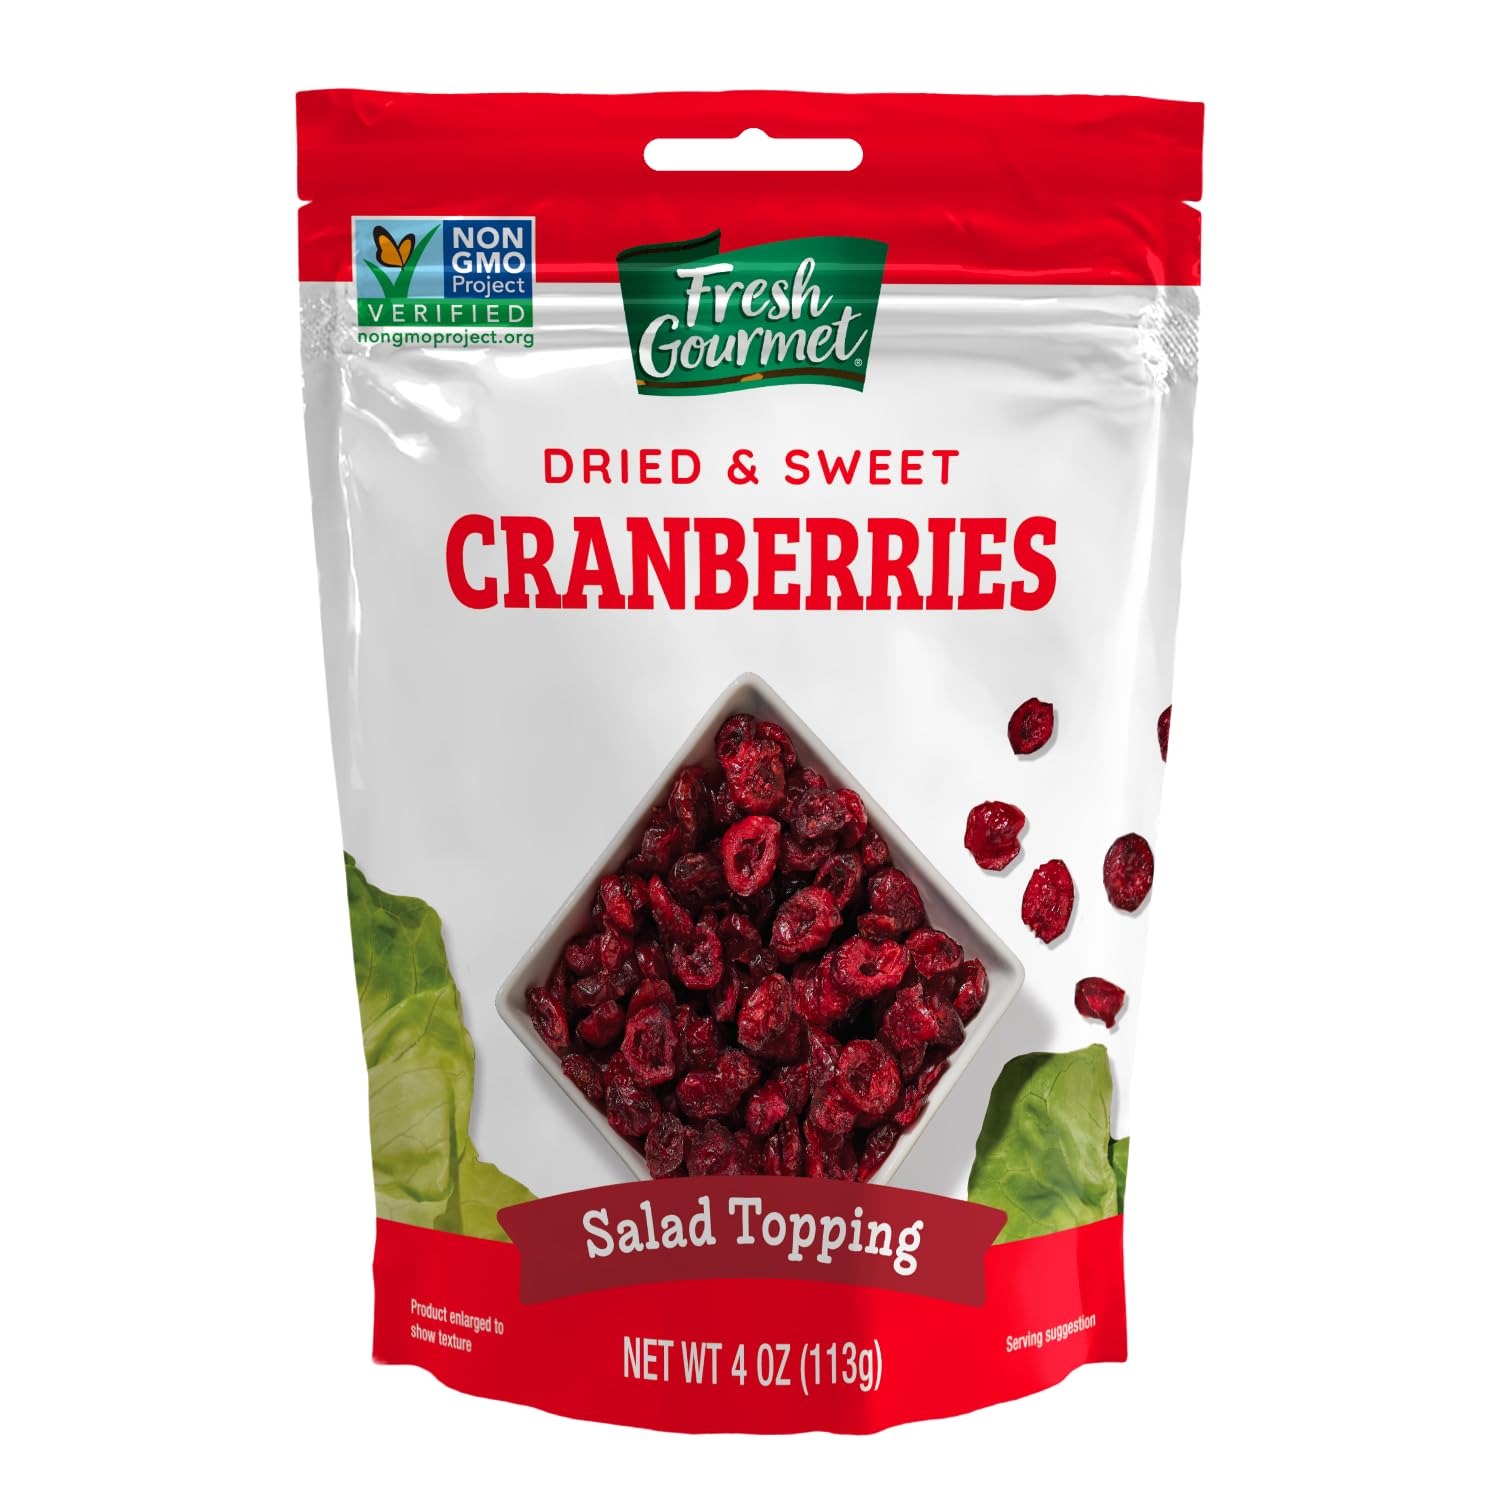
Item Name: Fresh Gourmet Dried & Sweet Cranberries | 4 Ounce, Pack of 9 | Crunchy Snack and Salad Topper
Bullet Point 1: Our Fresh Gourmet dried & sweet cranberries comes in 4 Ounce (pack of 9). Our crispy, crunchy toppings add taste and excitement to salads and more
Bullet Point 2: Cranberries are a very good source of vitamin C, dietary fiber, and manganese, as well as a good source of vitamin E, Naturally fat free
Bullet Point 3: Great use on variety dishes. Made for salads, oatmeal and yogurt. The perfect blend of crunchy, savory and sweet
Bullet Point 4: Resealable Bag. For maximum freshness, refrigerate after opening
Bullet Point 5: Packaging may vary
Bullet Point 6: Packaging may vary
Bullet Point 7: 0
Value: 36.0
Unit: Ounce

Price: 26.305